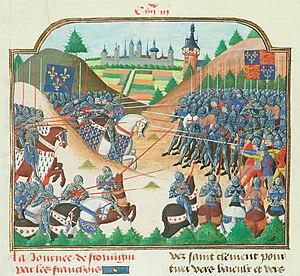
Bataille de Formigny (1450).
L'abbaye Saint-Vigor de Cerisy, plus communément appelée abbaye de Cerisy, est l'une des plus anciennes et des plus importantes abbayes de Normandie. Située à Cerisy-la-Forêt, elle était régie par la règle bénédictine. Elle portait le titre d'« abbaye royale ».
Cette page concerne l'année 1450 du calendrier julien.
L’arc long anglais, également appelé arc droit, est une évolution de l’arc gallois. Il s’agit d’un arc médiéval très puissant, d’environ 2 mètres de long, très utilisé par les Anglais, à la fois pour la chasse et la guerre.
Tugdual de Kermoysan est un seigneur breton, capitaine de gens d'armes et de trait, compagnon d'arme de Jeanne d'Arc et d'Arthur de Richemont, au service du duc de Bretagne Jean V, puis escuyer et conseiller militaire du roi de France Charles VII.
La maison de Laval est une famille, ou plutôt une succession de cinq familles de la noblesse française, qui fut influente dès le XIᵉ siècle, aussi bien dans le comté du Maine que dans le duché de Bretagne.
La guerre de Cent Ans est un conflit entrecoupé de trêves plus ou moins longues, opposant, de 1337 à 1453, la dynastie des Plantagenêt à celle des Valois et, à travers elles, le royaume d'Angleterre et celui de France. Le terme même de « guerre de Cent Ans » est une construction historiographique établie au XIXᵉ siècle, pour regrouper cette succession de conflits.
La campagne de Normandie en 1449-1450 est une campagne militaire de la guerre de Cent Ans qui marque, après l’alliance entre la Bretagne et la France, la fin effective des ambitions territoriales des Anglais sur la France.
La Normandie joue un rôle important durant la guerre de Cent Ans, qui s'étend de 1337 à 1453. Si elle n'est pas à l'origine du conflit, elle devient rapidement un enjeu entre le roi d'Angleterre et le roi de France. La richesse de la Normandie, son passé commun avec les Anglais et sa proximité géographique avec l'île expliquent cette situation particulière.